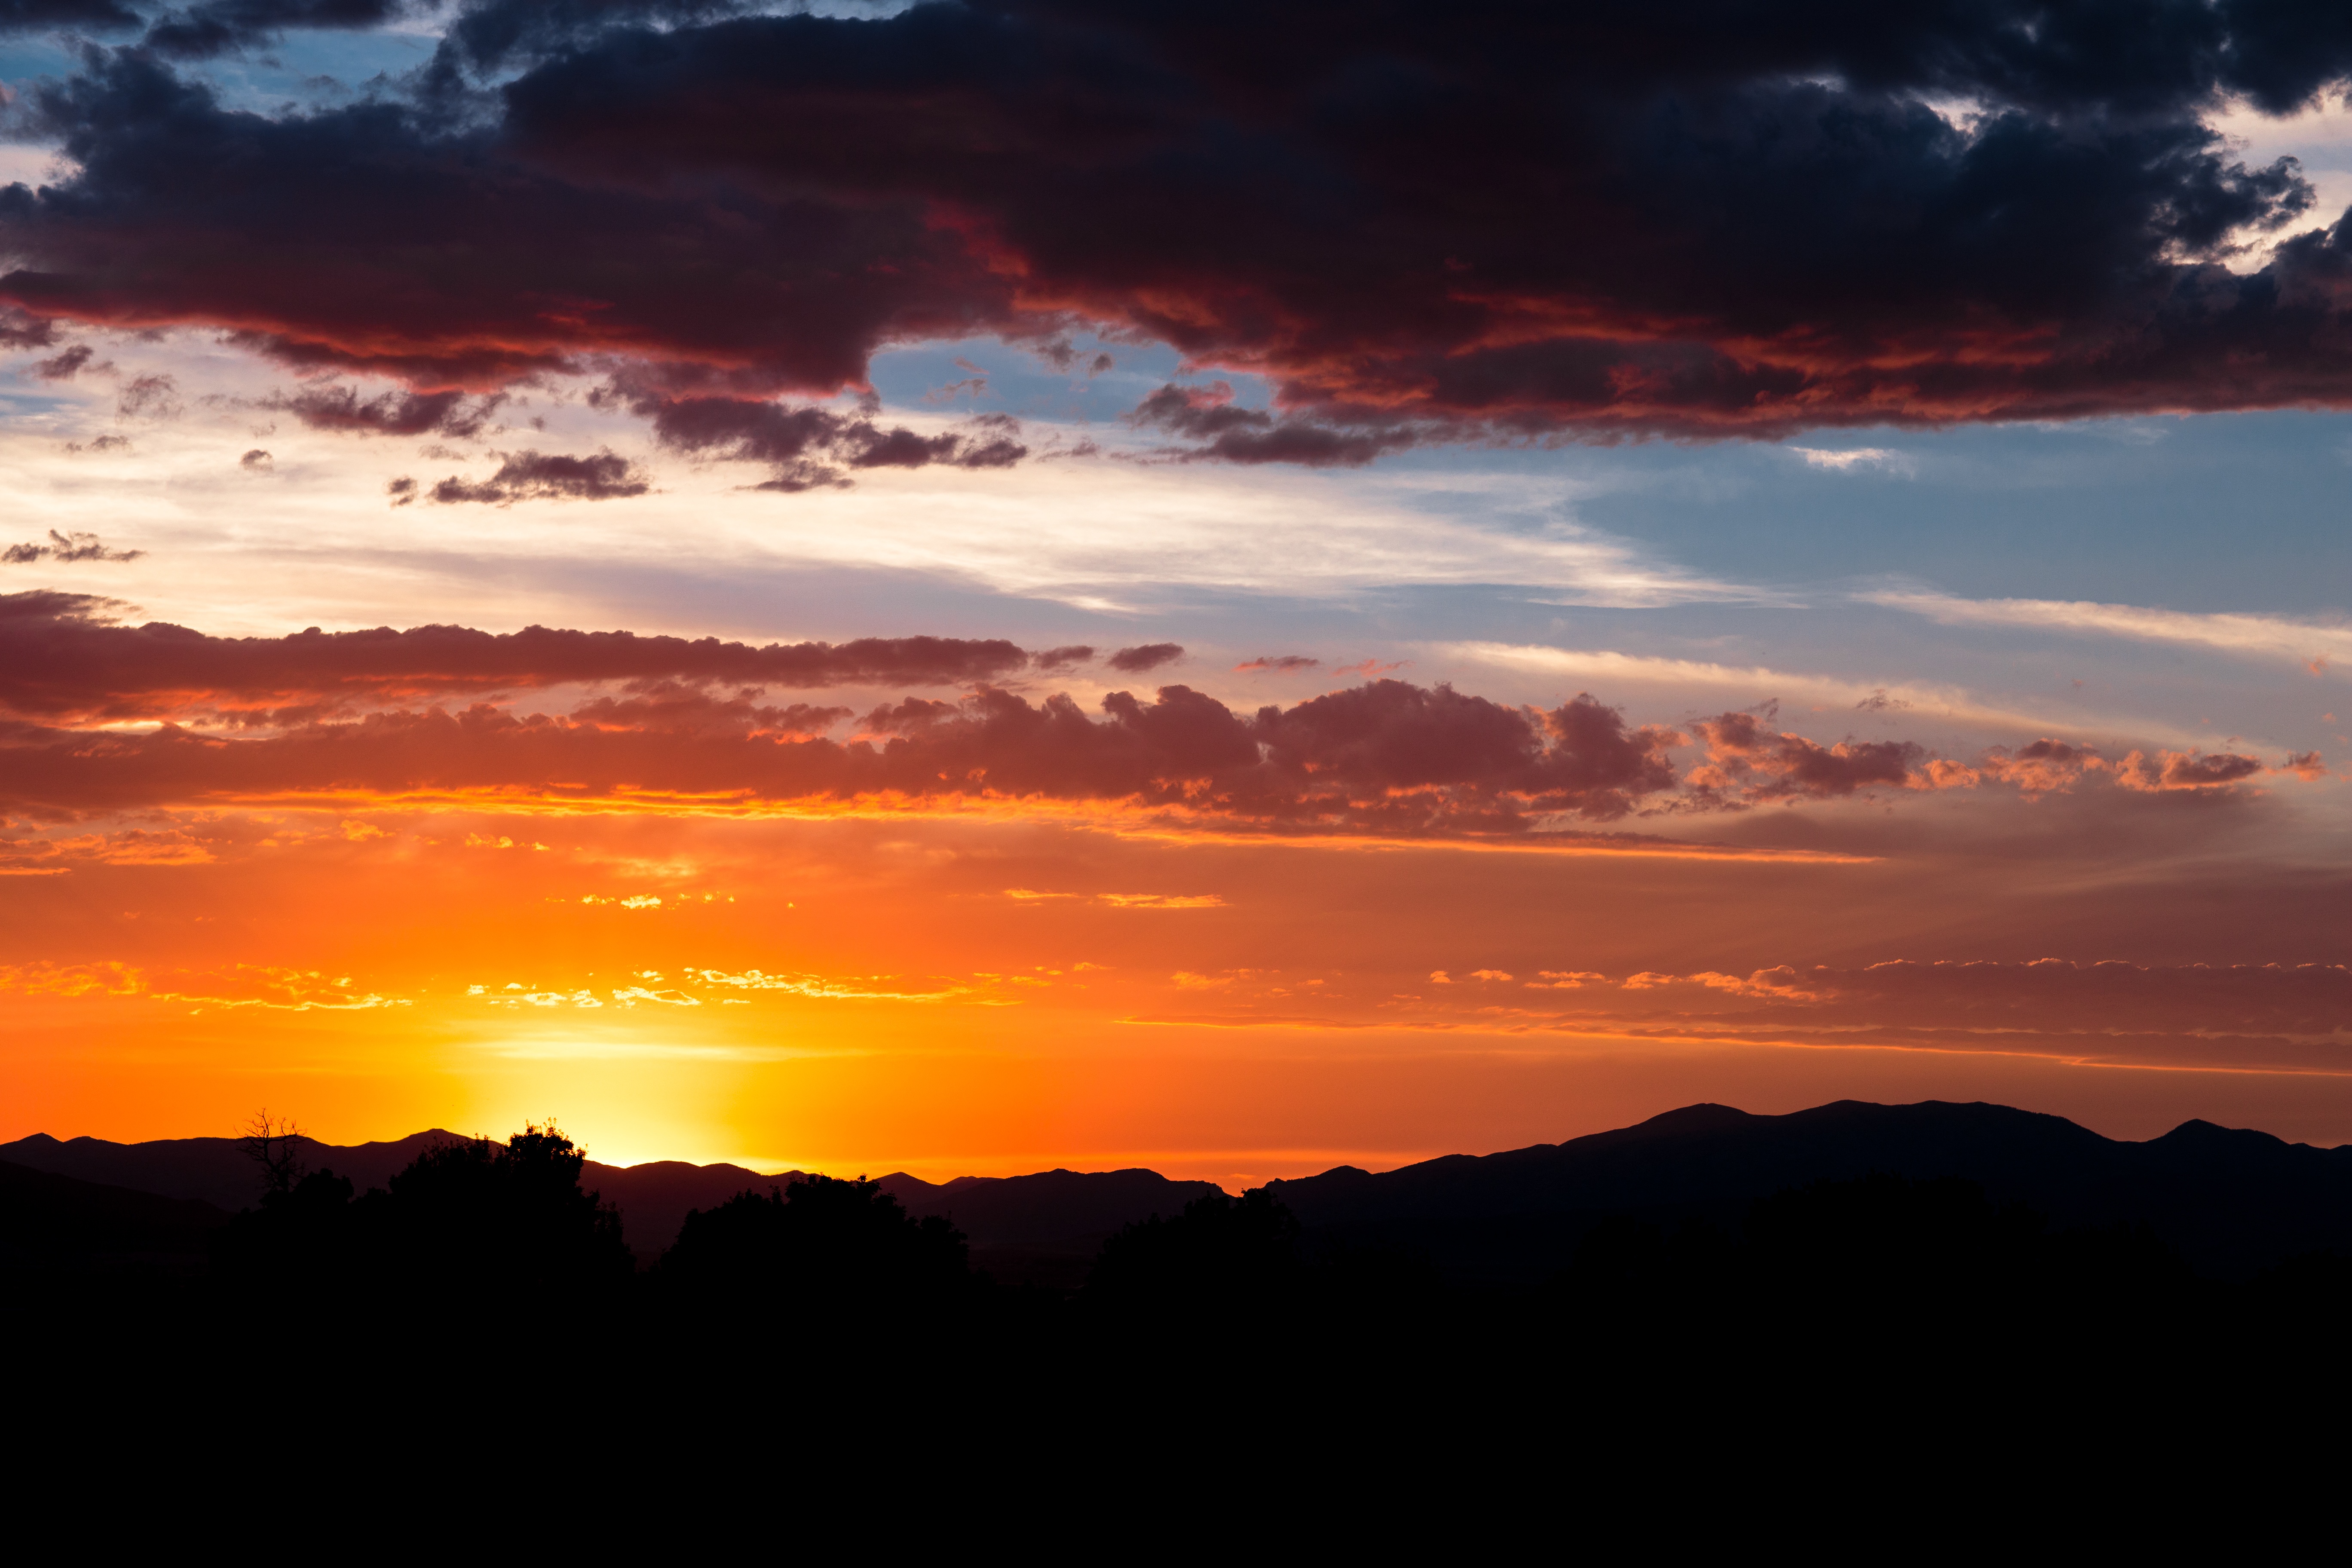
horizon, mountain, cloud, sky, sun, sunrise, sunset, field, prairie, sunlight, morning, hill, dawn, atmosphere, dusk, evening, cumulus, plain, afterglow, red sky at morning